Milo (drink)

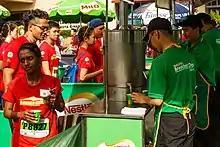
Milo being served at an athletics event

Milo manufactured outside Australia is customised for local methods of preparation. In Malaysia, as well as Brunei and some other parts of Asia, Milo with ice added is known as "Iced Milo", "Milo Ais" in Malaysian, or "Es Milo" in Indonesian (alternatively, "bing" or "peng", meaning ice in Cantonese and Hokkien respectively). Iced Milo is even available at fast food restaurants such as KFC and McDonald's.